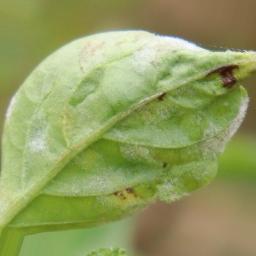
Label: powdery mildew